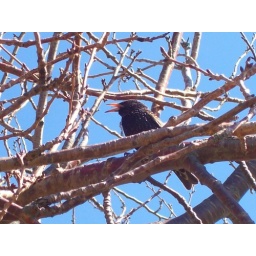
Cute, little black bird didn't mind me being around or so close.